Vojislav Tankosić

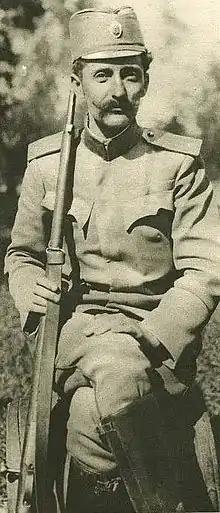
Tankosić as a major

After the outbreak of World War I, Tankosić became the commander of the Volunteer Squad in Belgrade, and then the Rudnik Volunteer Squad. By the time of the Battle of Drina (1914), he commanded a special band of volunteers and Chetniks in the Lim detachment in Eastern Bosnia, then at Loznica, Krupanj, at Mačkov Kamen and other battlefields. With the outbreak of World War I, Jovan Babunski formed the Sava Chetnik detachment, which was then placed under the command of Major Vojislav Tankosić. The unit went on to fight the Austro-Hungarians in the late summer of 1914 and later destroyed a railway bridge on the Sava River to prevent Austro-Hungarian forces from crossing it.